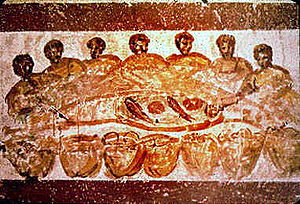
Nadver / Historie
Tidlig kristen afbildning af et kærlighedsmåltid, agape.
Nadver er en kristen liturgisk handling baseret på Jesu Kristi sidste måltid med disciplene før korsfæstelsen. Den romersk-katolske kirke kalder nadveren kommunion latin communio, 'fællesskab', 'Den hellige Kommunion'. Nadverhandlingen kaldes i den danske Folkekirke for altergang: nadvergæsterne går op til alteret og modtager brødet og vinen. Desuden kaldes nadveren for eukaristi (af græsk: Εὐχαριστία, eukharistía, som betyder taksigelse), men denne betegnelse er sjælden på dansk.